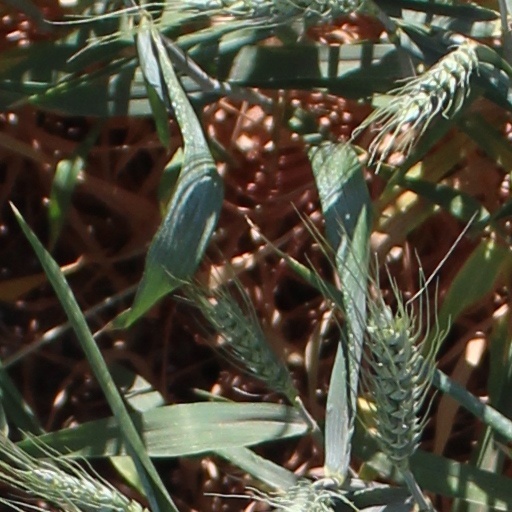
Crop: wheat